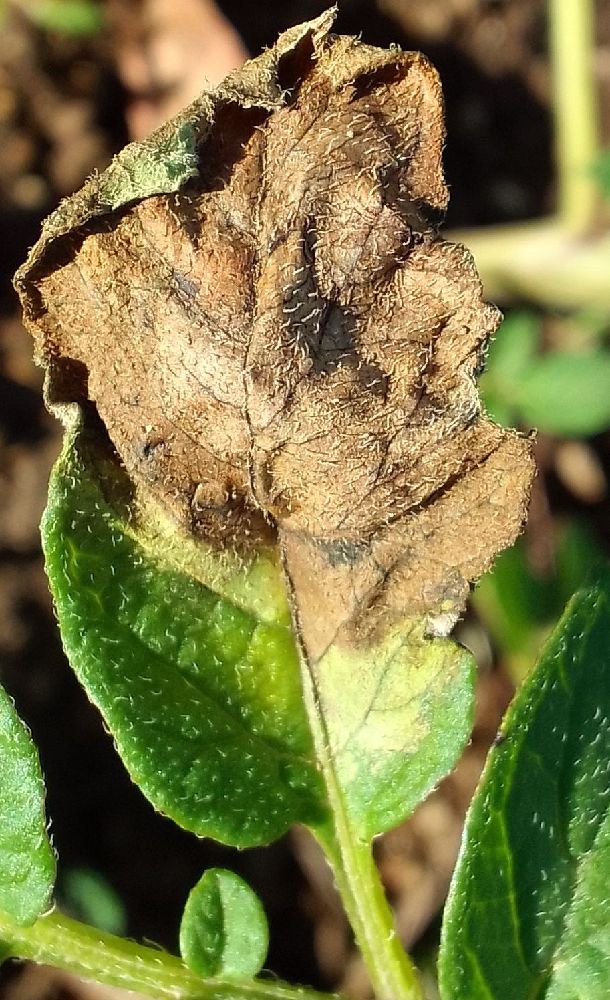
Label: Late blight